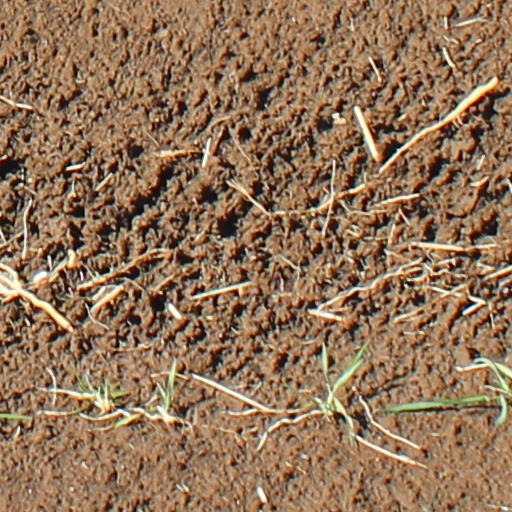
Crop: wheat